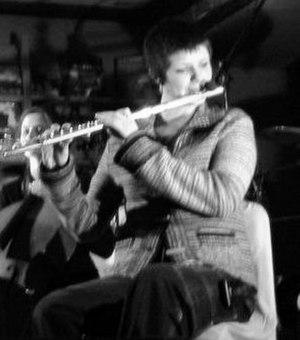
Flëur est un groupe de heavenly voices ukrainien, originaire de Odessa. Le groupe se sépare en 2017.